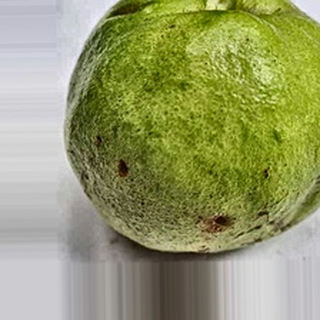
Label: guava_fruit_fly